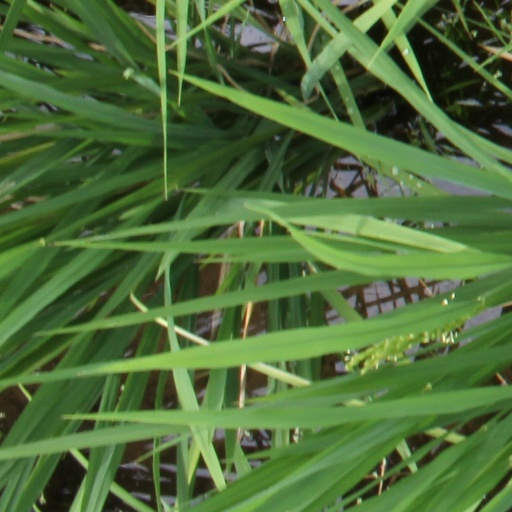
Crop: rice